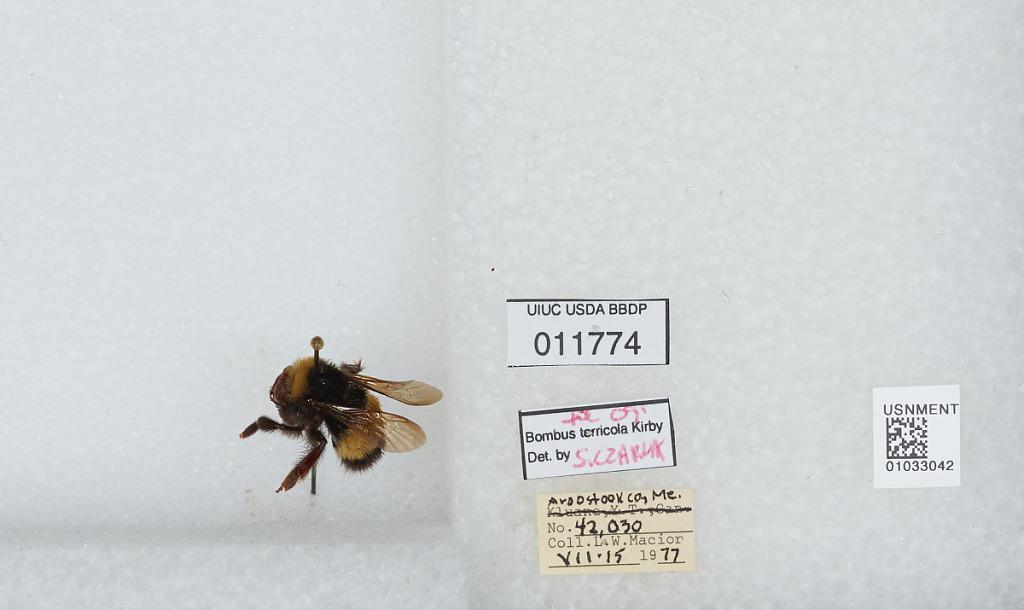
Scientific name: Bombus (Bombus) terricola Kirby
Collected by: L. Macior
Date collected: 1977-7-15
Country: United States
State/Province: Maine
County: Aroostook
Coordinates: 46.65, -68.58
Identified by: Czarnik, S.